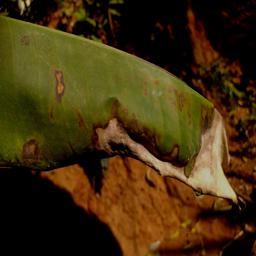
Label: MALBHOG LEAF